French ship Siroco (L9012)

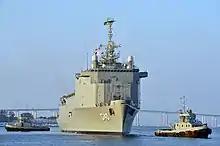
"Bahia" in Brazilian Navy, 2018

The Portuguese Navy also showed interest in the ship, during joint naval exercises with the French Navy, in March 2015. However, when the acquisition process of "Siroco" was already at an advanced stage, the Minister of Defense of Portugal signed an renunciation order cancelling the process on 30 July 2015. The renunciation was justified by the identification of several incompatibilities between the ship and other hardware in use by Portugal, including its inability to support the operation of the Portuguese EH101 helicopters.